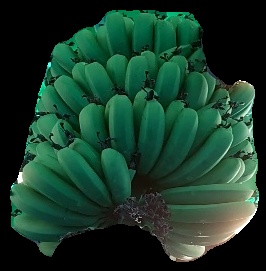
Variety: pachbale
Grade: grade1